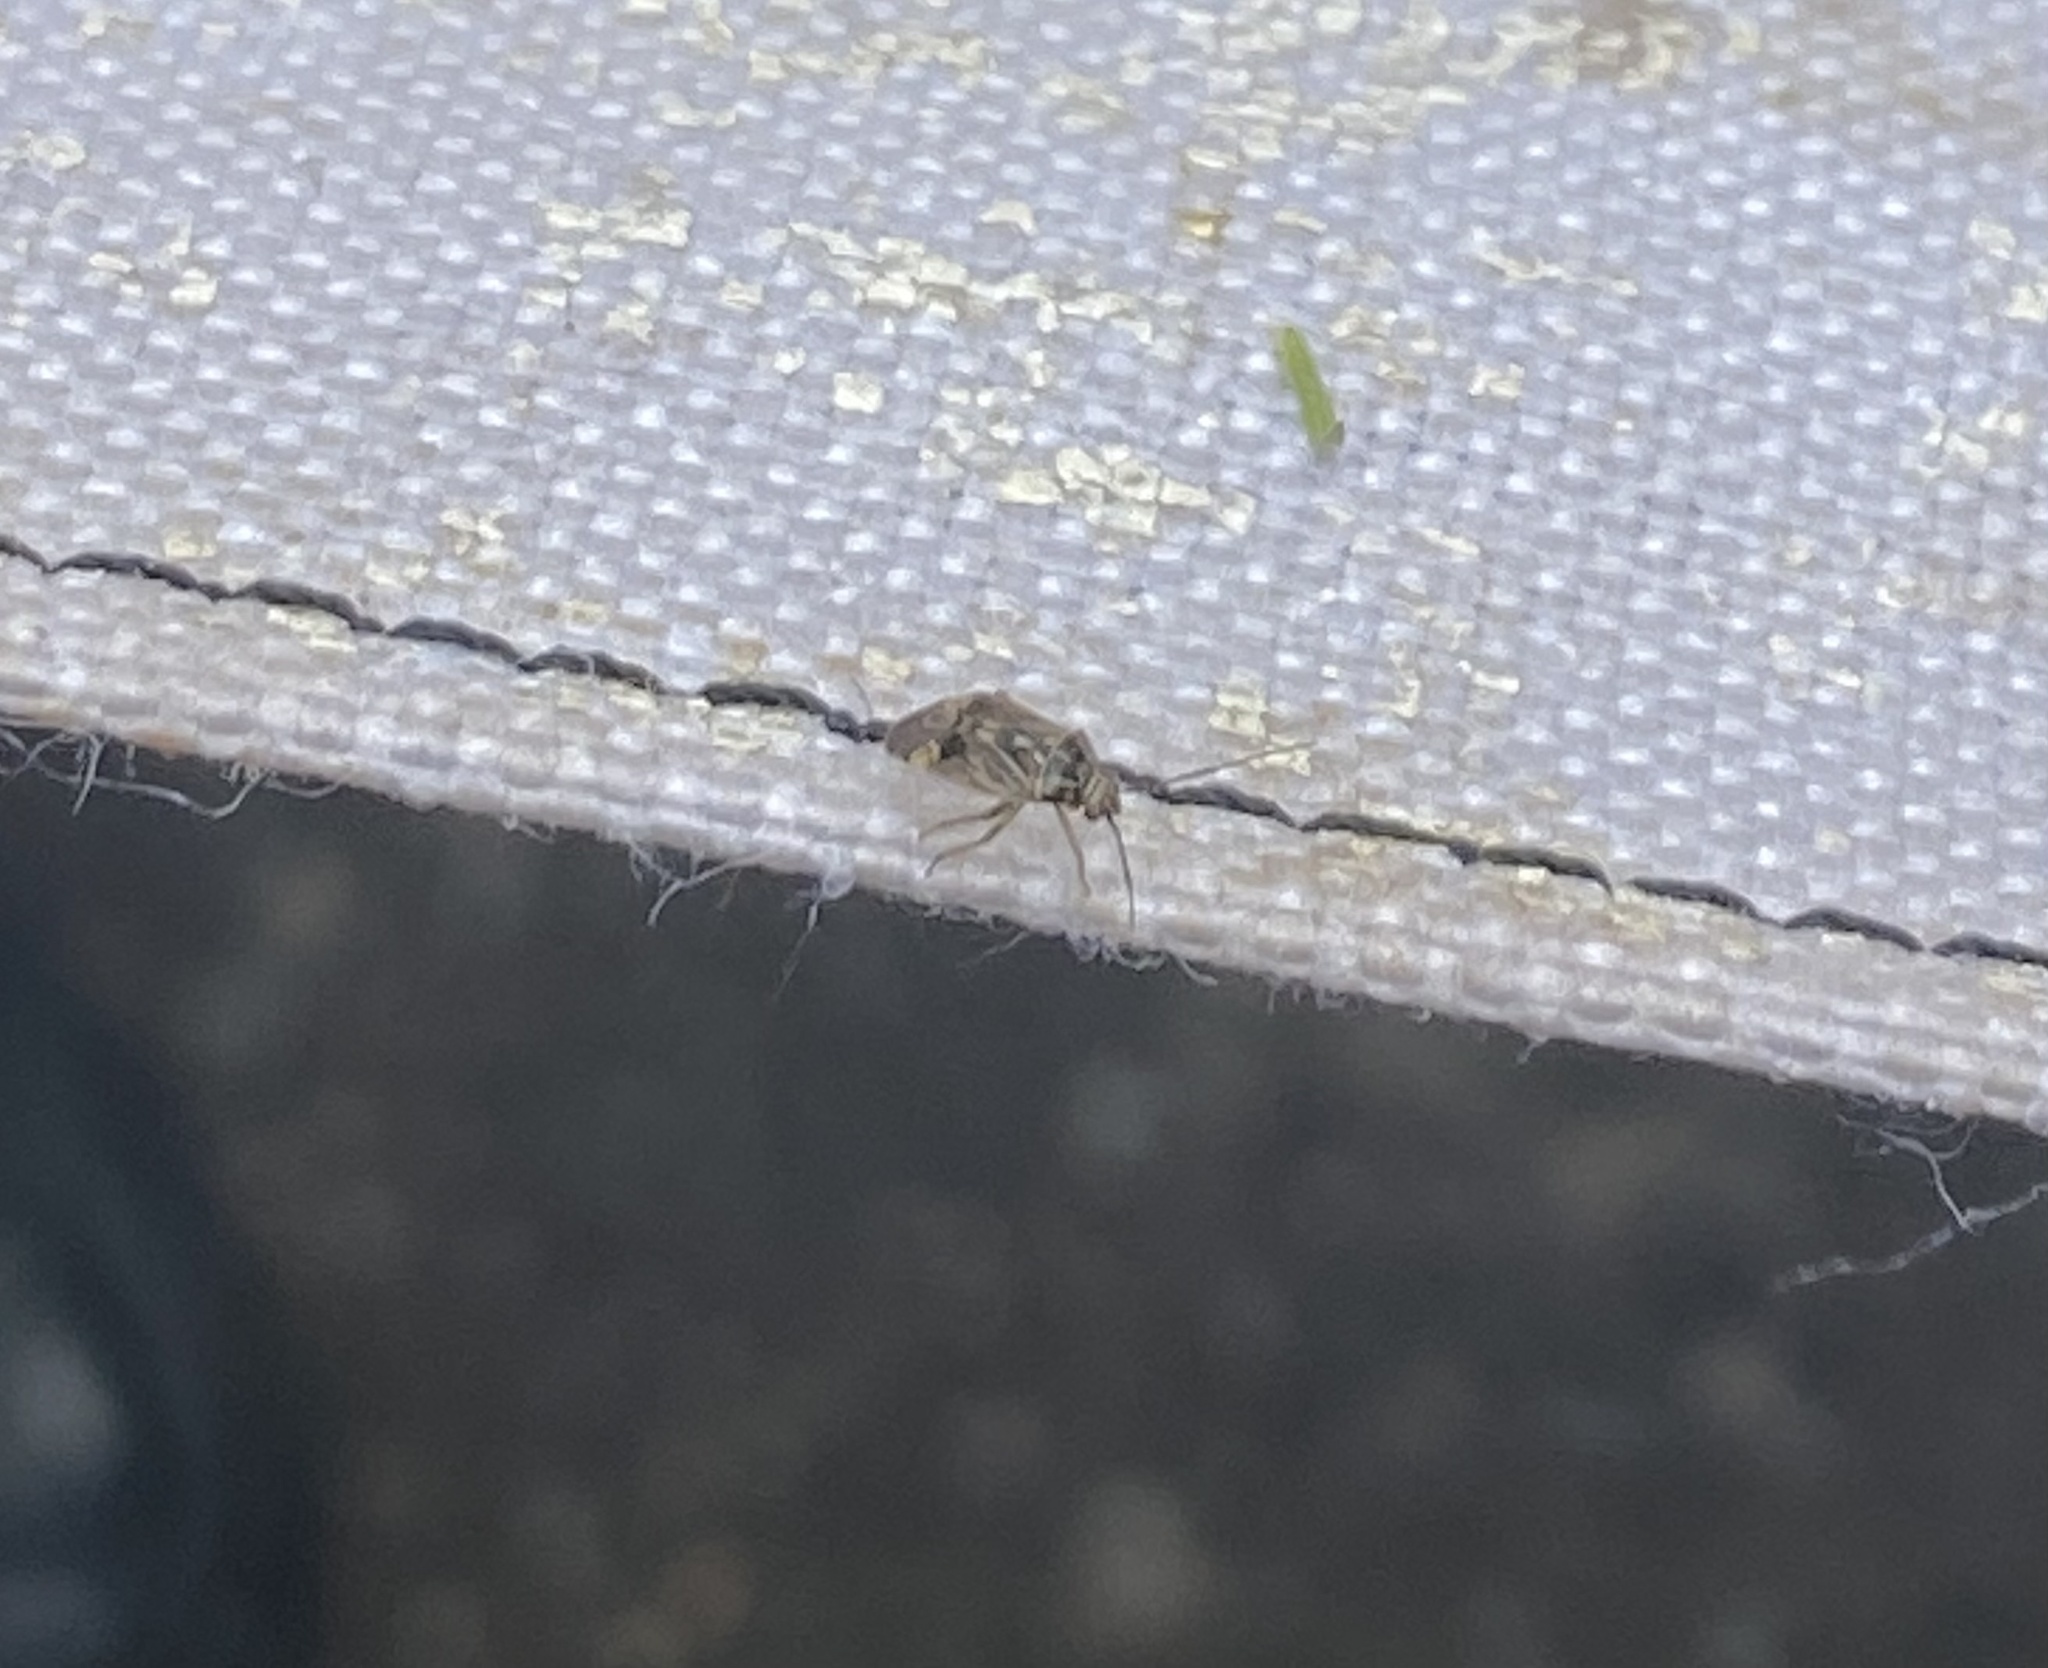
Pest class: lygus_bug